Carlo Jachino

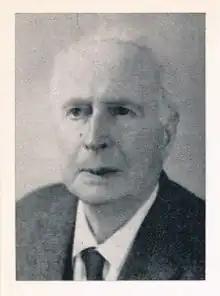
Carlo Jachino

Carlo Jachino (1887–1971) was an Italian composer of the 20th century. Born in Sanremo on February 3, 1887, he studied in Leipzig under Hugo Riemann. Jachino's 3-act opera, "Giocondo and his King" won a national competition in (1922) and was premiered at the Dal Verme theater in Milan in 1924. In 1928 his Second Quartet in E minor shared the second prize with Harry Waldo Warner while Béla Bartók and Alfredo Casella shared the first prize at an international chamber music competition in Philadelphia. He was a proponent of dodecaphonic or 12-tone music. He wrote extensively about music, including "Instruments of the Orchestra". He taught composition at the Parma Conservatory, Naples Conservatory and Rome Conservatory between 1927 and 1950. He was the director of the Naples Conservatory from 1950 to 1953, and later director of the National Conservatory of Colombia in Bogotà. Jachino was also inspector of music curriculum for the Italian Ministry of Education.